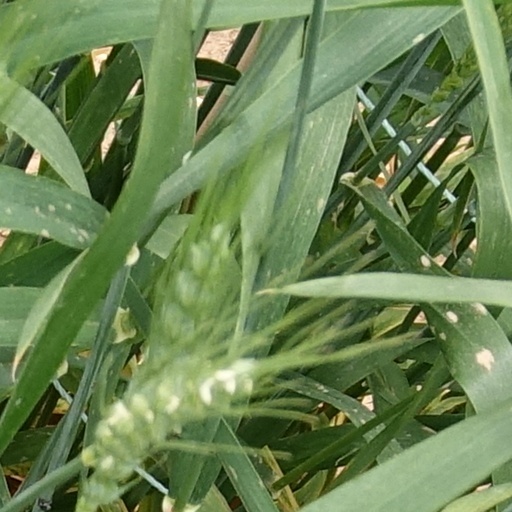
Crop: wheat